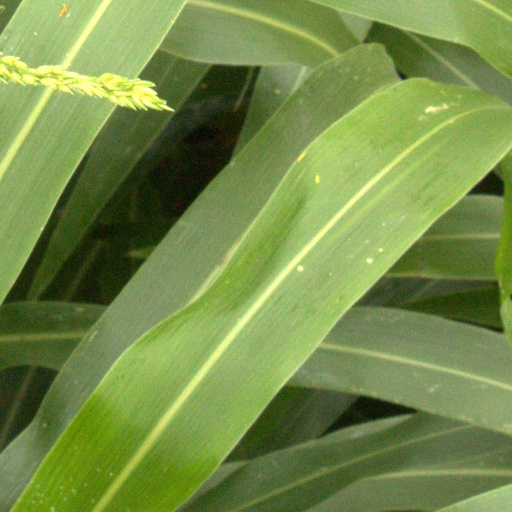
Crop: sorghum